Kosiv

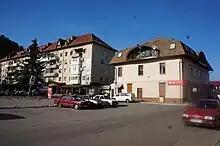
Kosiv main square

Initially, a small Hutsul settlement with the remnants of a small castle destroyed by the Turks, Kosiv was founded on the Ribnica (river). The first written mention of it is in the Grant Charter of Lithuanian Duke Svitrigaila, on September 31, 1424. At that time, the village was in the territory of what is today Old Kosiv. In 1565, not far from modern-day Kosiv, Starosta of Sniatyn, Tenczynski founded a town named Rukiv (Polish: Rukow). Polish Crown Hetman Jerzy Jazlowiecki, the owner of Kuty, later destroyed it. Some years later, the town was recovered and named Kosiv (the earlier village of this name thus became Old Kosiv). Until 1772, Kosiv/Kosów was under Polish control.